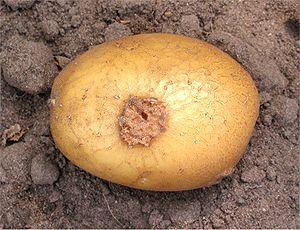
Les maladies de la pomme de terre Solanum tuberosum L. sont très nombreuses et sont causées par des agents pathogènes très divers: bactéries, champignons, protistes, virus, viroïdes, nématodes, phytoplasmes, etc., par des désordres physiologiques ou par des facteurs environnementaux.
La gale commune de la pomme de terre est une maladie bactérienne qui affecte les tubercules de pomme de terre.